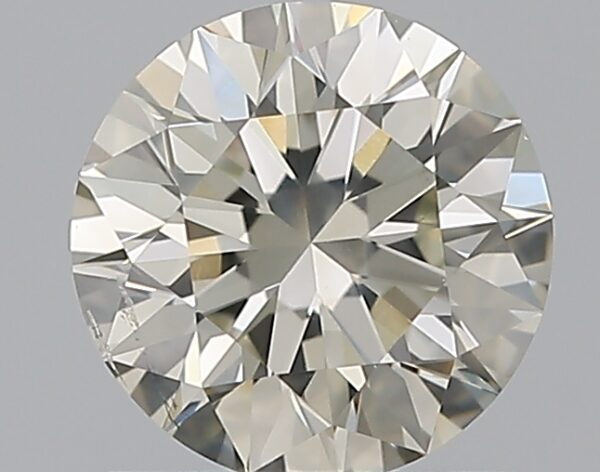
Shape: round
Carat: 0.9
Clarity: SI2
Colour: K
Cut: EX
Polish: EX
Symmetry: EX
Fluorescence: F
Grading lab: GIA
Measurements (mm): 6.15 x 6.19 x 3.87